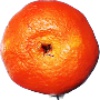
Label: clementine